Marble Hill, Manhattan

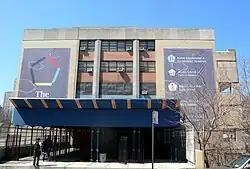
John F. Kennedy High School in Marble Hill

River Plaza, a shopping mall located on 40 West 225th Street between Broadway and Exterior Street and overlooking the Harlem River, opened in August 2004. It is the commercial center for Marble Hill. It cost $90 million and has a floor area of . The mall, which has an open-air format in which the passageways between stores are outdoors, has a 640-space parking lot on the roof. In 2002, before construction, developers purchased adjacent land from six owners, with the largest building on these lots being a deteriorating, -floor, warehouse owned by NewYork–Presbyterian Hospital. Since the building could not be renovated cheaply enough, it was demolished. The mall was built on a foundation of soft soil and a shallow water table, so builders had to place 1,500 concrete-capped steel piles into the soil. The finished building was designed to retain views of landmarks like the George Washington Bridge and the Empire State Building.